Scattershot (book)

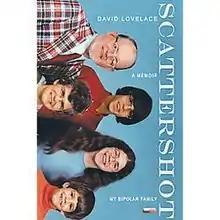
First edition cover

Scattershot: My Bipolar Family is a 2008 memoir, written by American writer, carpenter, and former Montague Bookmill proprietor David Lovelace, published by Dutton Adult. Lovelace's memoir chronicles the challenges of growing up in a family in which four out of five members suffer from bipolar disorder, including Lovelace himself. Only his sister, who is a professional therapist, was spared the ravages of bipolar disorder, while both his parents, his brother, and himself, have suffered to differing degrees over the years.